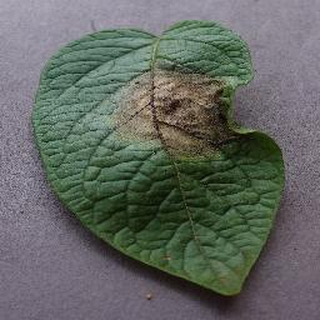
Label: potato_late_blight